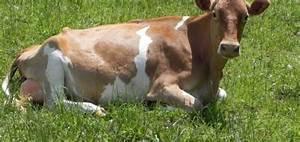
cow